Whistle Inn Halt railway station

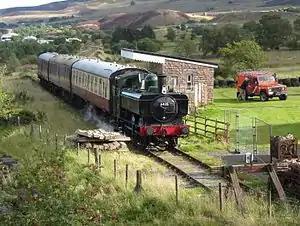
GWR 6400 Class 6435 at Whistle Inn Halt.

Whistle Inn is a halt on the Pontypool and Blaenavon Railway heritage railway in Torfaen, Wales. It is situated adjacent to the Whistle Inn, near the village of Garn-yr-erw. The station is the northern terminus of the line and its highest point at above sea level. To the north of the halt, on the other side of the road bridge over the line, was on the Brynmawr and Blaenavon Railway.